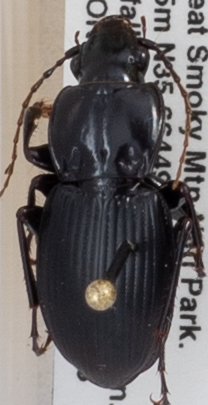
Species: Cyclotrachelus sigillatus
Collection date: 2019-09-03
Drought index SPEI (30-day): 0.184
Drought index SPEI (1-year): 2.09
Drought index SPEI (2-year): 2.09